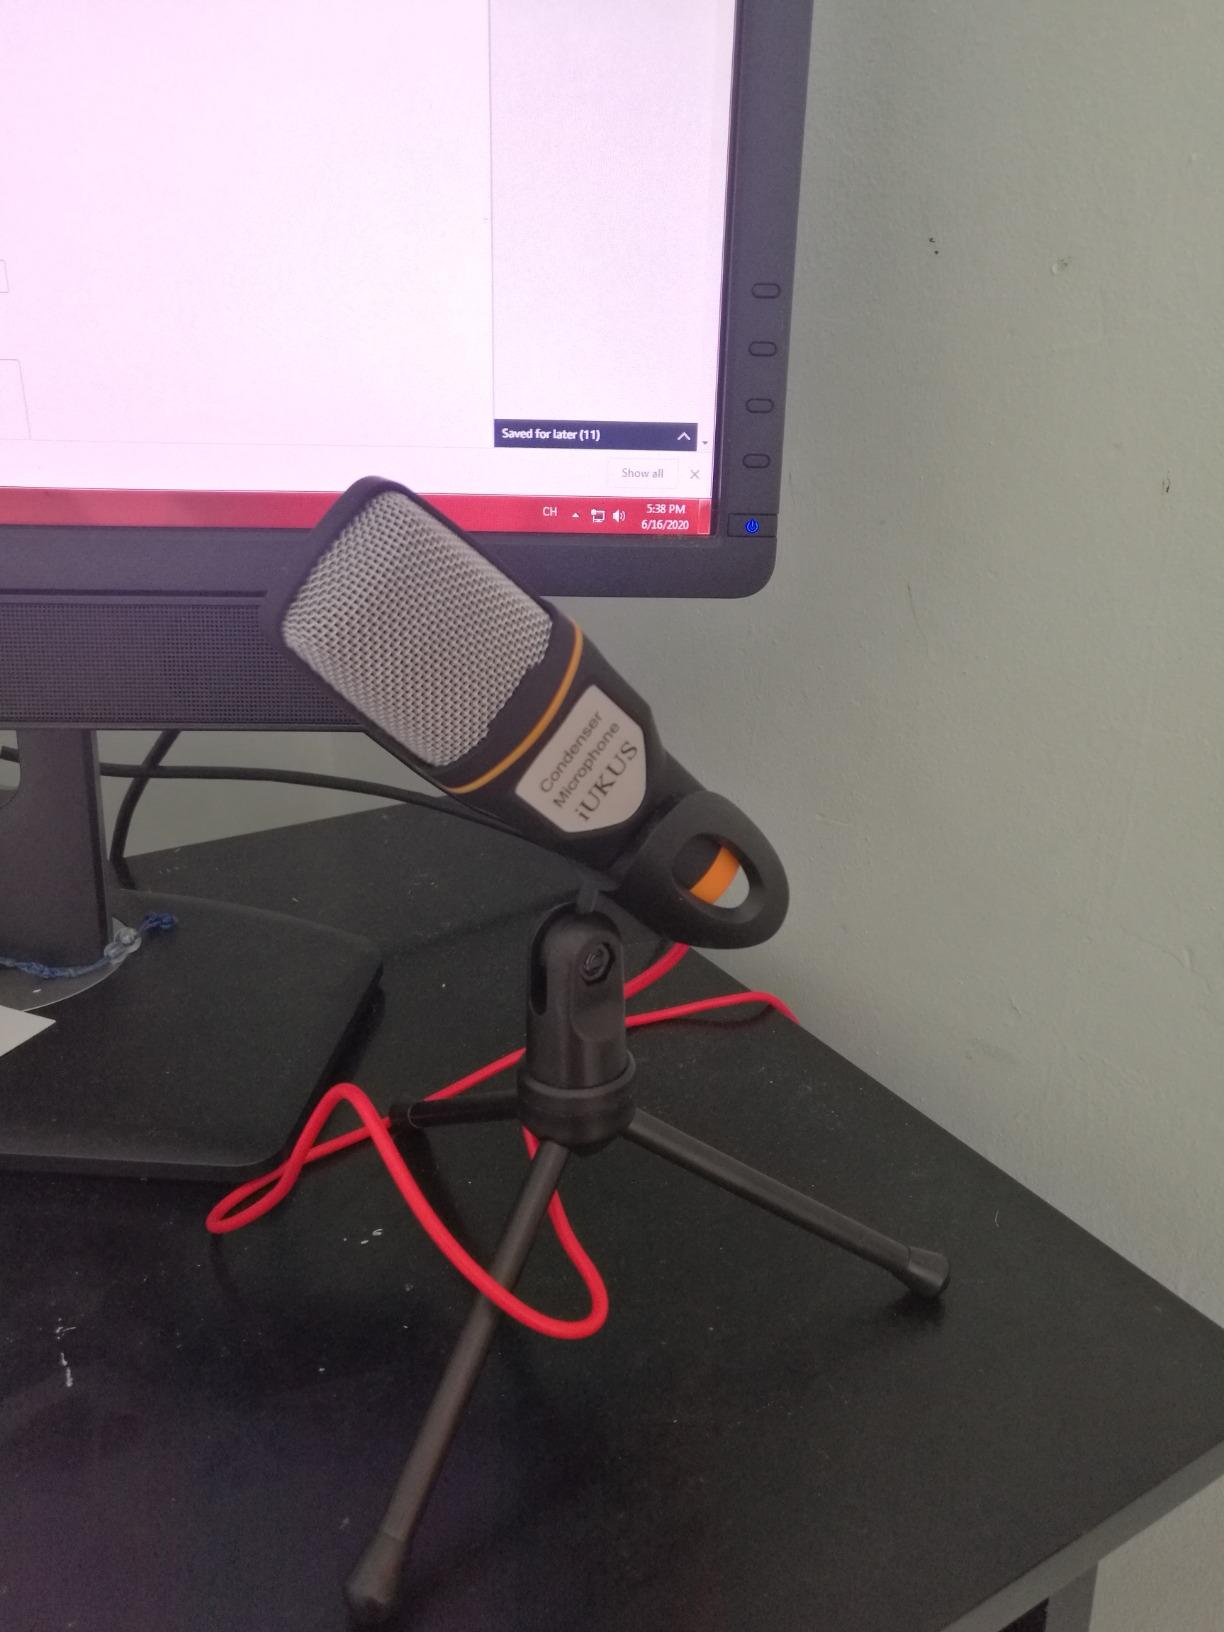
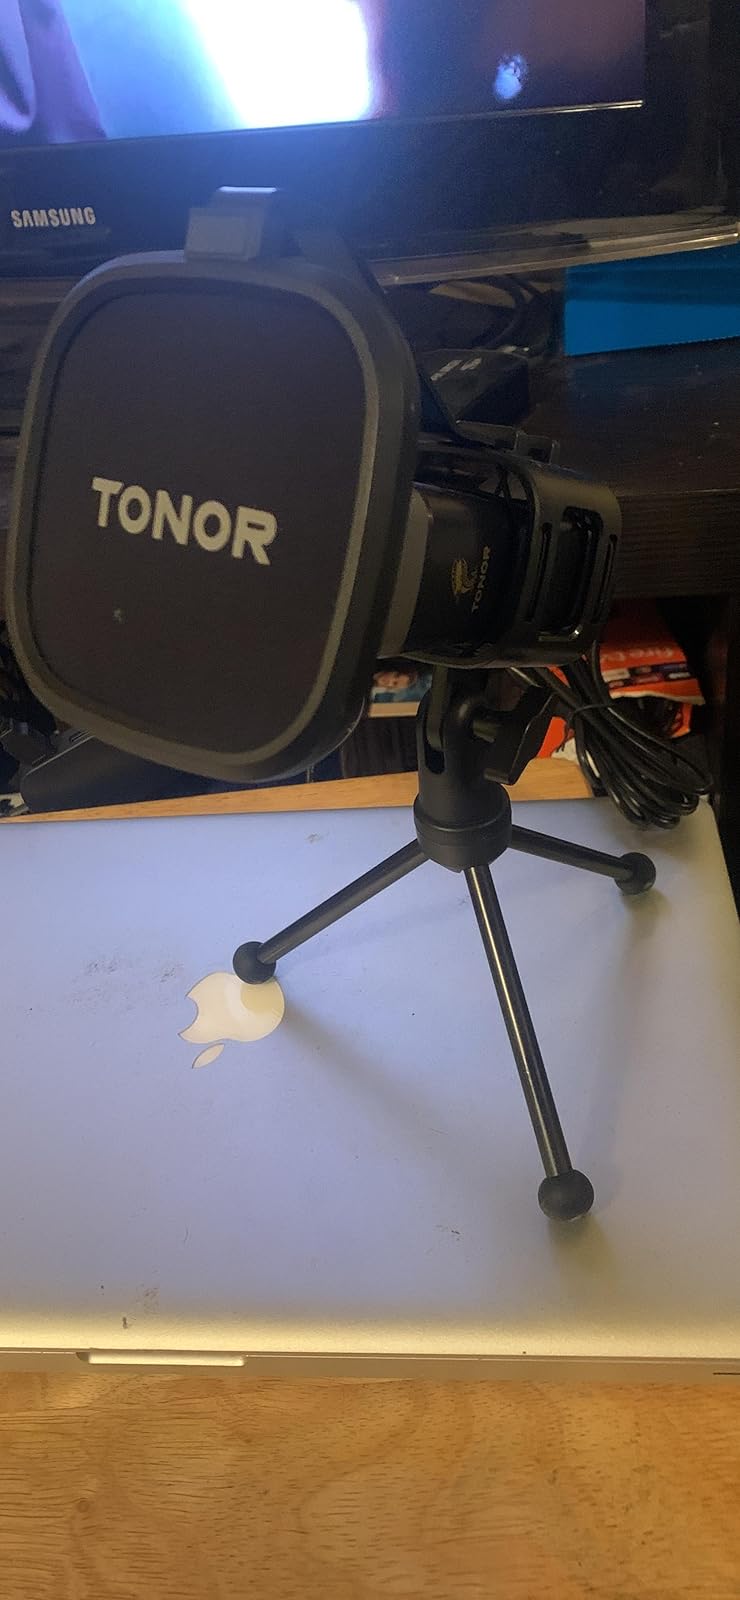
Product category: microphone
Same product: no